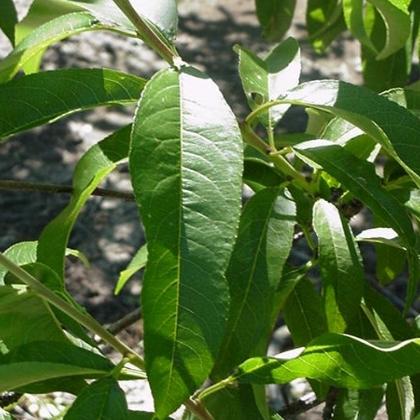
Labels: Peach leaf, Peach leaf, Peach leaf, Peach leaf, Peach leaf, Peach leaf